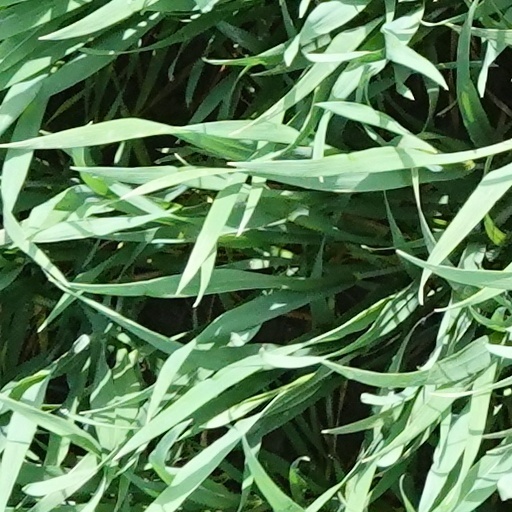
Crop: wheat